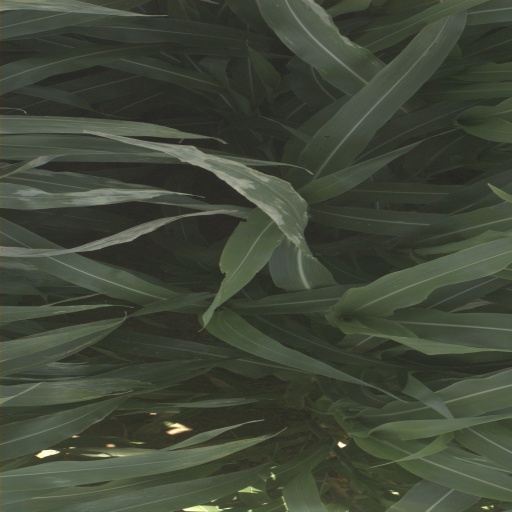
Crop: sorghum